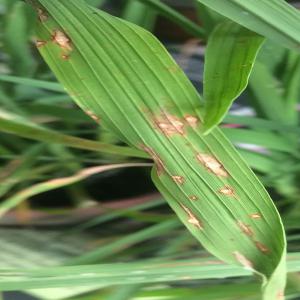
Disease: Blast